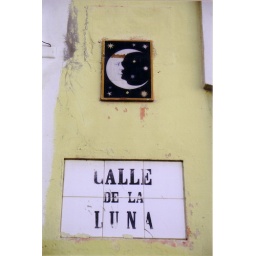
I was lovin' the street signs in Old San Juan.